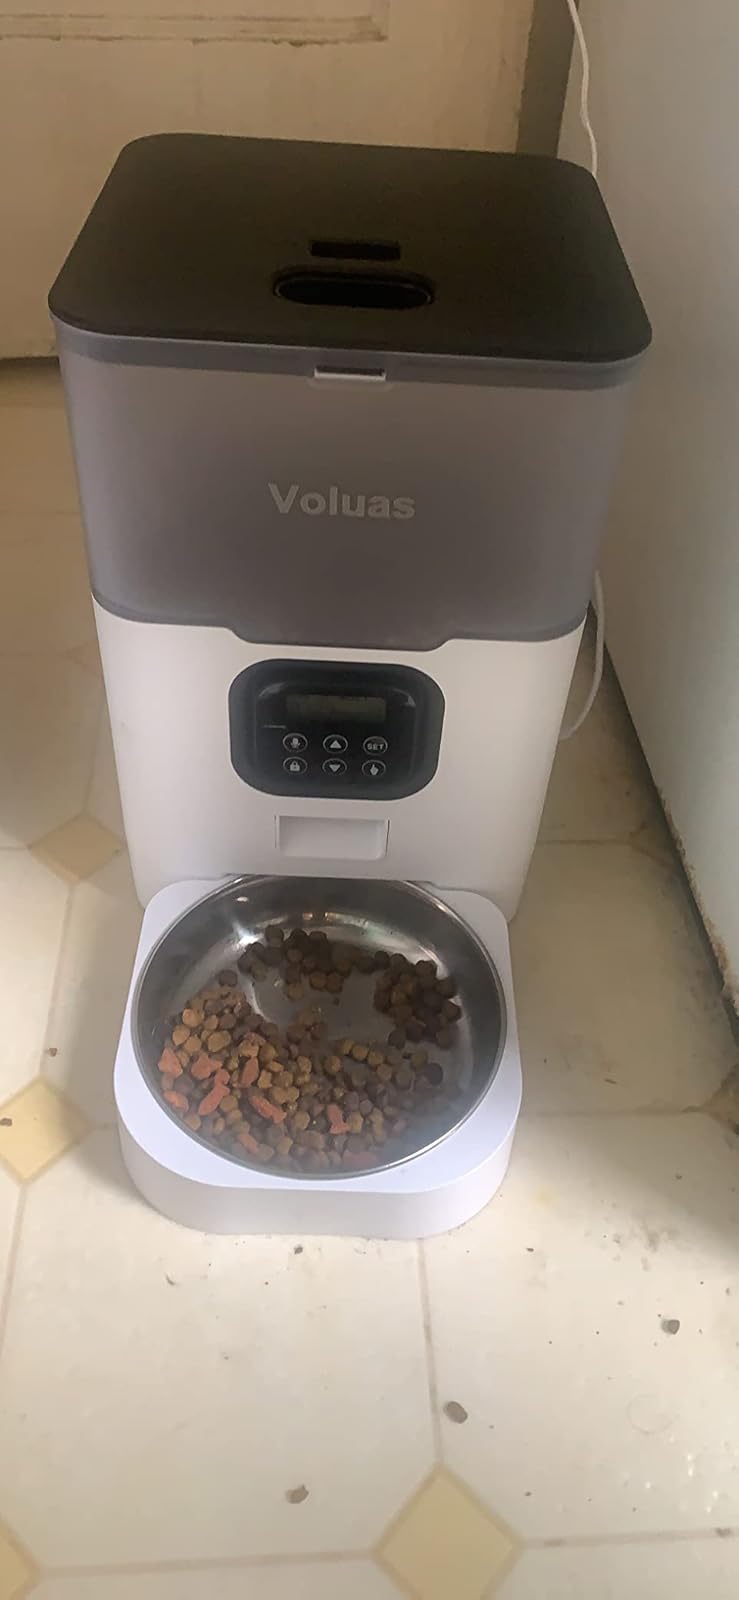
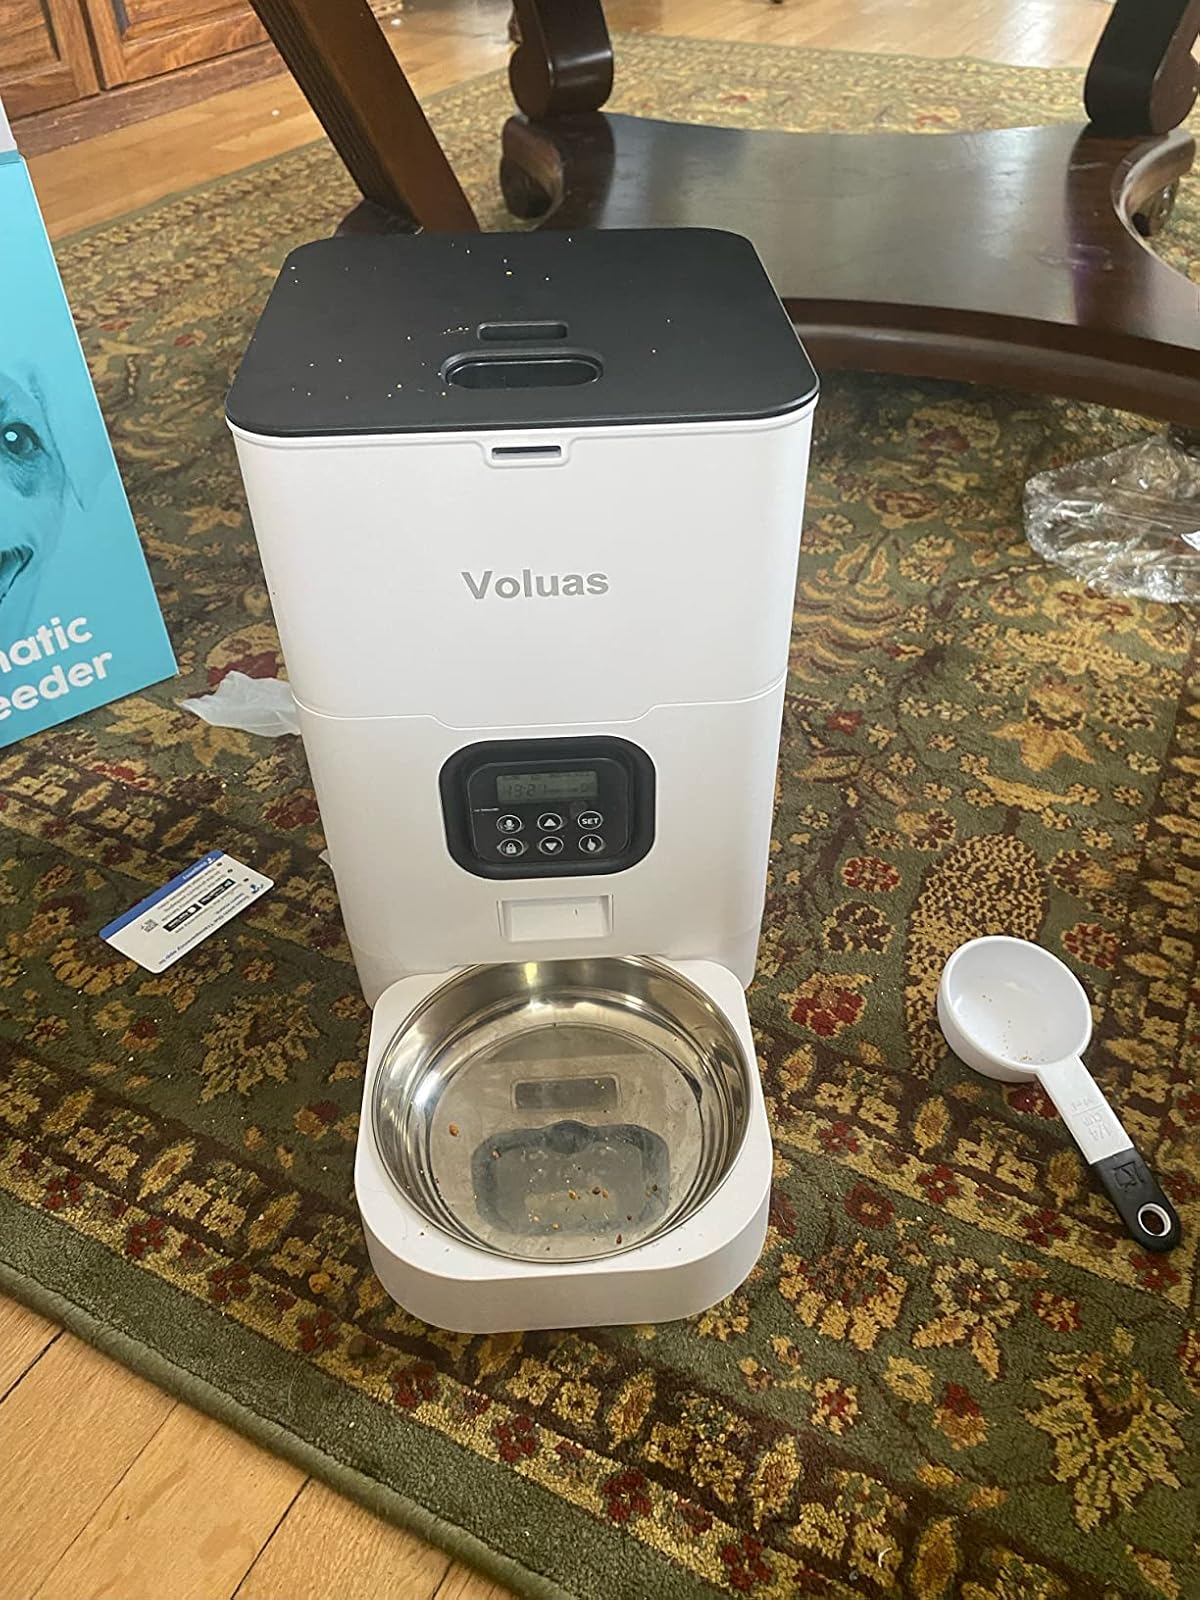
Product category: items_feeder
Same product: no